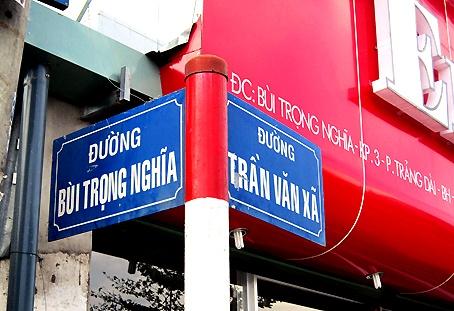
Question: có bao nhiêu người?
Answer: không có ai cả